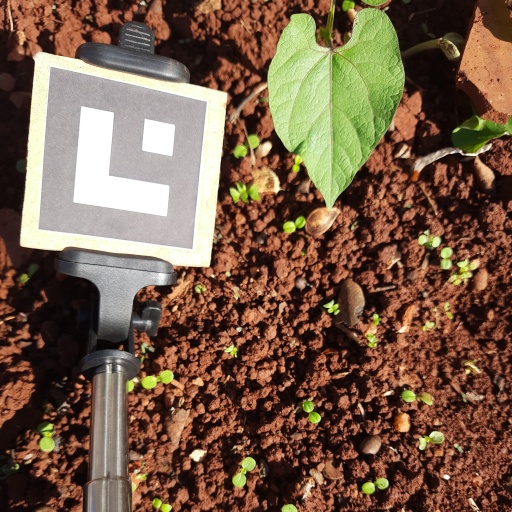
Observations: wavy surface, no eating holes, under sunlight